History of Francavilla Fontana

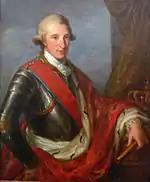
Portrait of Ferdinand I of the Two Sicilies, who declared the Land of Francavilla a "City"

The miracle of the greening of the olive trees is dated in the 15th century, but whether in 1420 or 1458 is not known more precisely, depending on the sources. At that time Francavilla's economy was almost exclusively agricultural, and in that year there was a rather harsh winter for crops. The snowfall on January 23 deeply ruined the olive trees, thus causing the citizens to despair, who had no choice but to gather in the mother church and celebrate a solemn mass to ask Our Lady of the Fountain for help. The next morning the peasants noticed that the snow had melted and the olive trees miraculously greened up. The joy was such that it was decided to solemnize the event by instituting a proper festival, still celebrated today on January 24. With the miracle event, the Virgin of the Fountain was also named special patroness of the diocese of Oria.